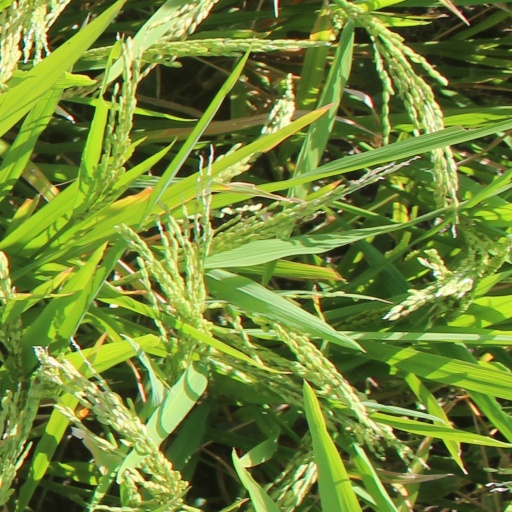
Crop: rice